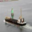
Label: ship